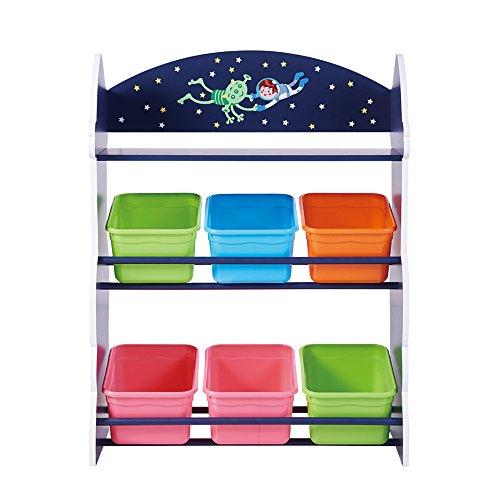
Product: Fantasy Fields - Outer Space Kids' Toy Organizer with 6 Storage Bins, Blue
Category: Baby Products | Nursery | Furniture | Storage & Organization | Toy Chests & Organizers
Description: Interchangeable bins- Removable toy storage bins for playtime and easy cleanup.
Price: $159.99
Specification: ProductDimensions:23.8x11x32inches|ItemWeight:15.4pounds|ShippingWeight:19pounds(Viewshippingratesandpolicies)|ASIN:B07DCRCDBC|Itemmodelnumber:TD-12695A|Manufacturerrecommendedage:36months-12years